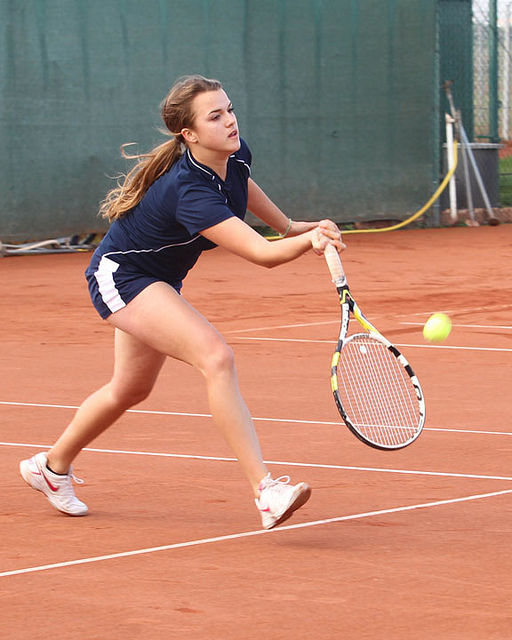
một cô gái đang dùng vợt để đánh quả bóng tennis ở trên sân đất nện